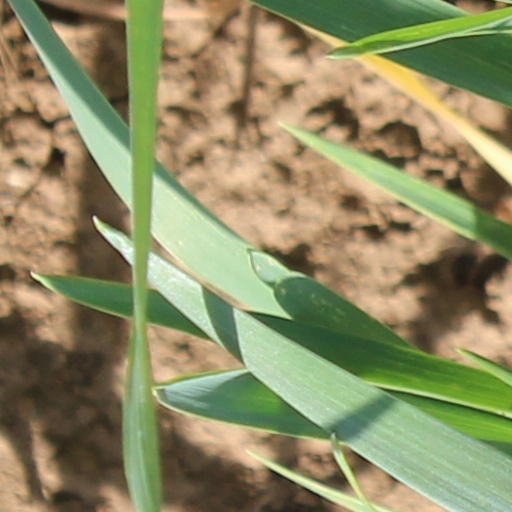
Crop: wheat